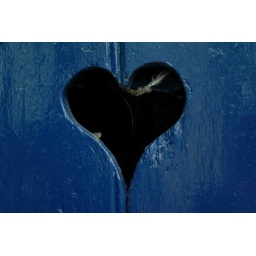
a dark heart in a blue door